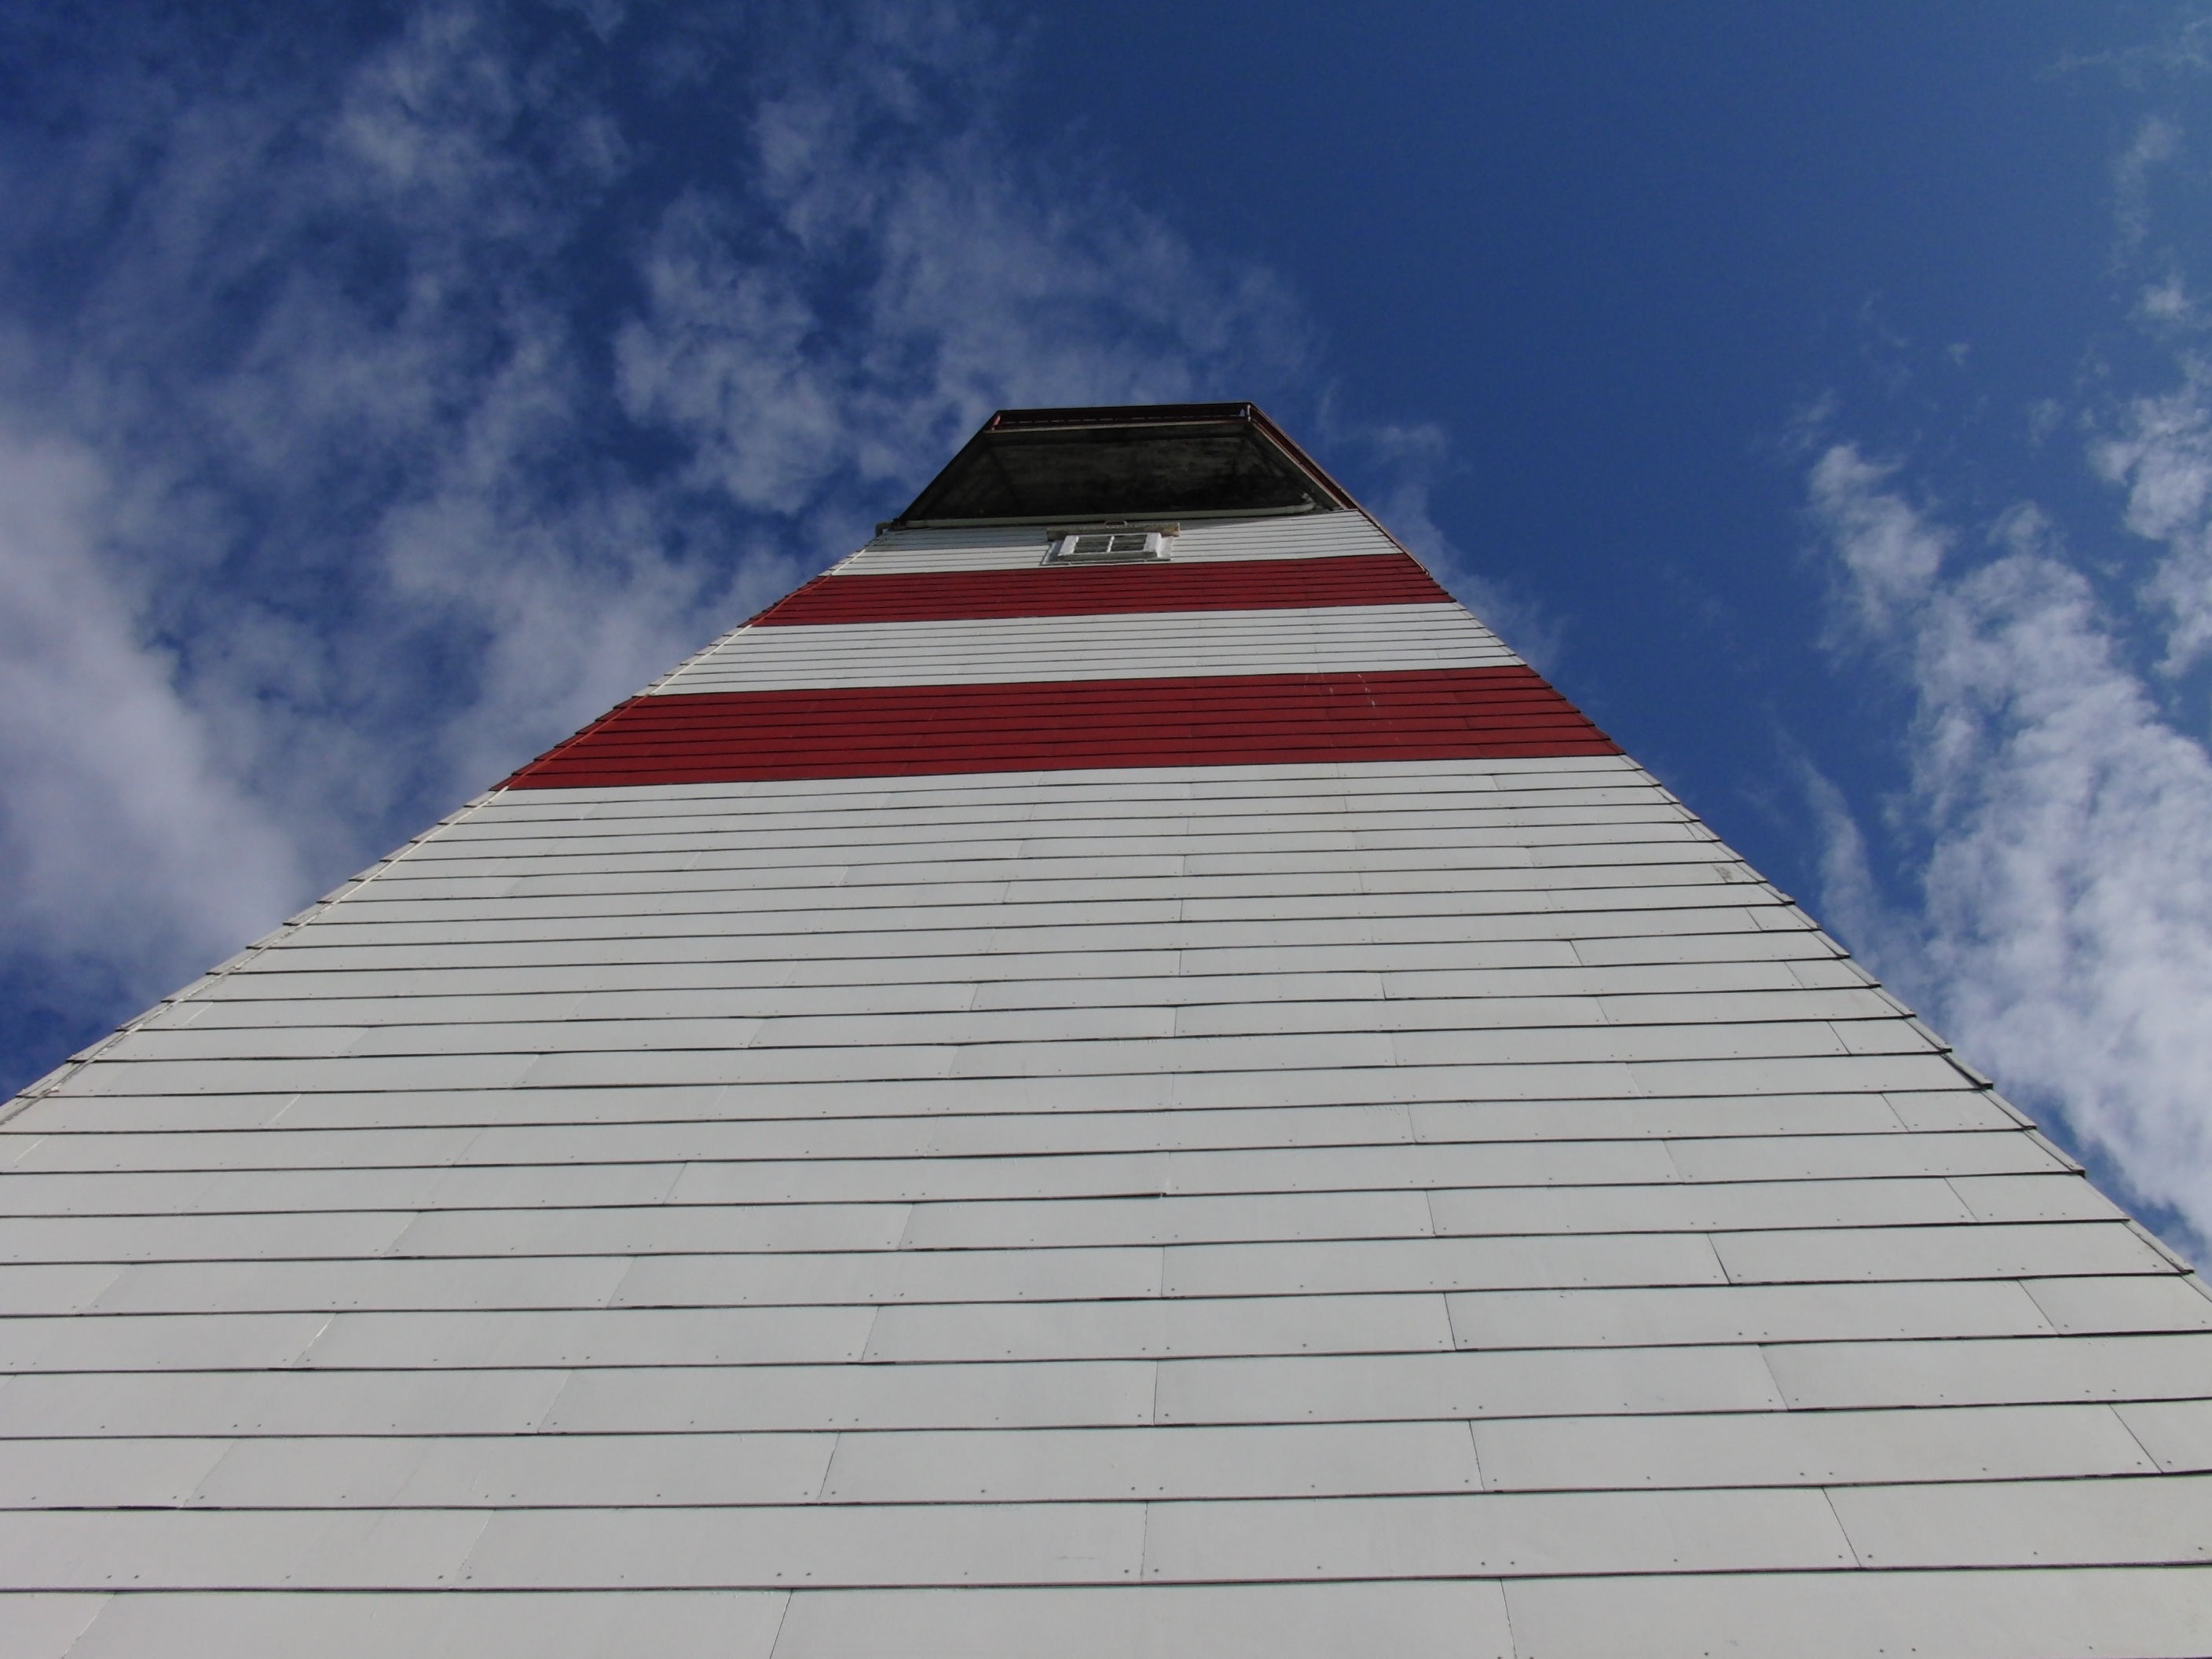
landscape, sea, water, ocean, light, cloud, lighthouse, architecture, sky, roof, monument, travel, coastline, tower, landmark, facade, blue, tourism, blue sky, clouds, nautical, navigation, shape, outdoor structure